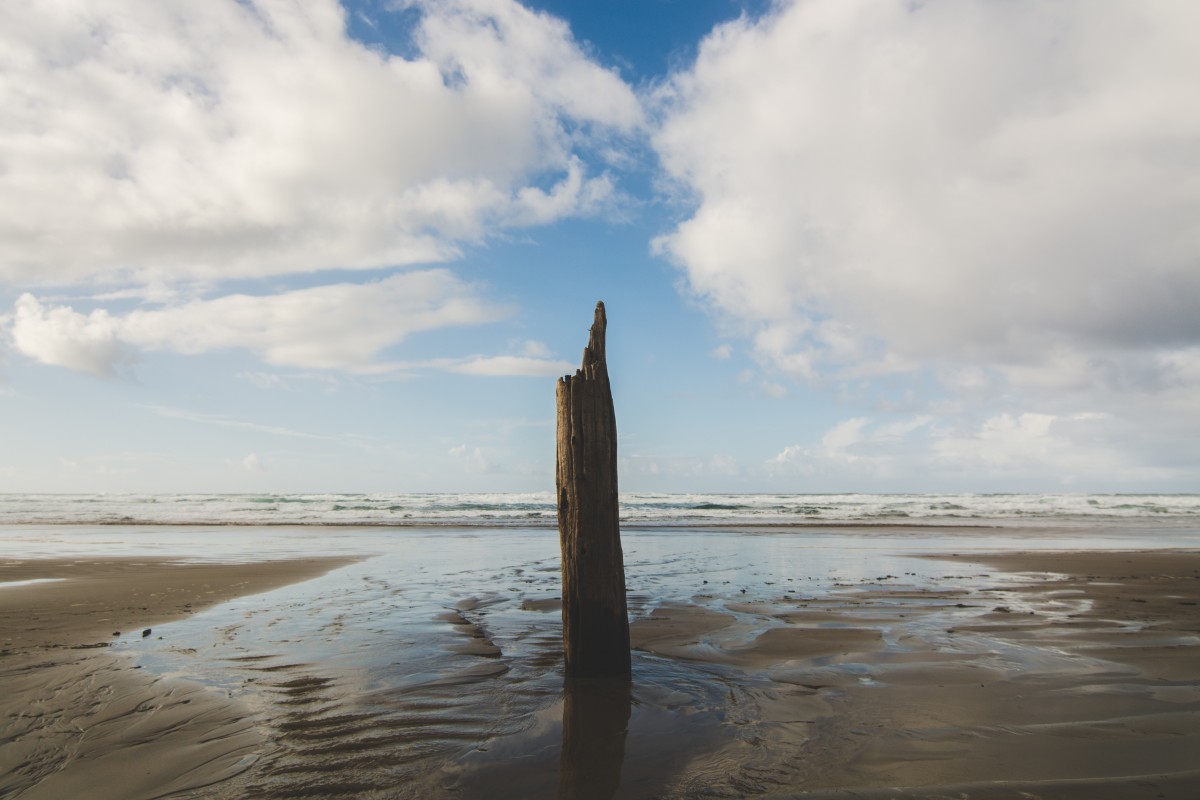
Tags: sea, coast, sand, ocean, horizon, cloud, sky, shore, pole, reflection, tower, bay, body of water, mudflat